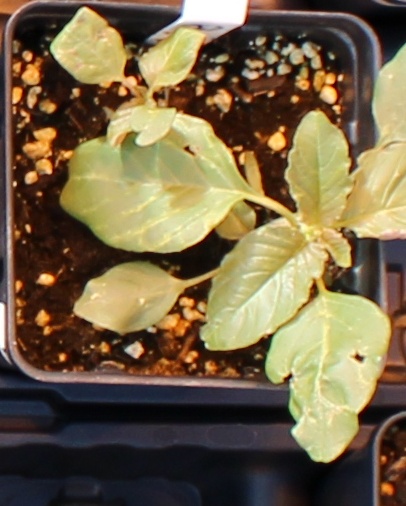
Label: Redroot Pigweed